Matthäus Prätorius

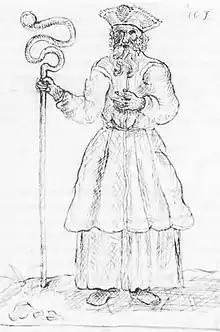
A man with "krywule" (ceremonial staff) as drawn by Prätorius

In 1680 or 1681, Prätorius travelled to Danzig in an unsuccessful attempt to find a publisher. He did manage to publish a summary ("Syllabus materiarum") of the planned work in 1681. It was critically received by Christoph Hartknoch who worked on his own history of Prussia. Hartknoch evaluated the summary as providing no new information and copying the badly translated Latin dissertation of one of his students; this criticism effectively derailed Prätorius' efforts.